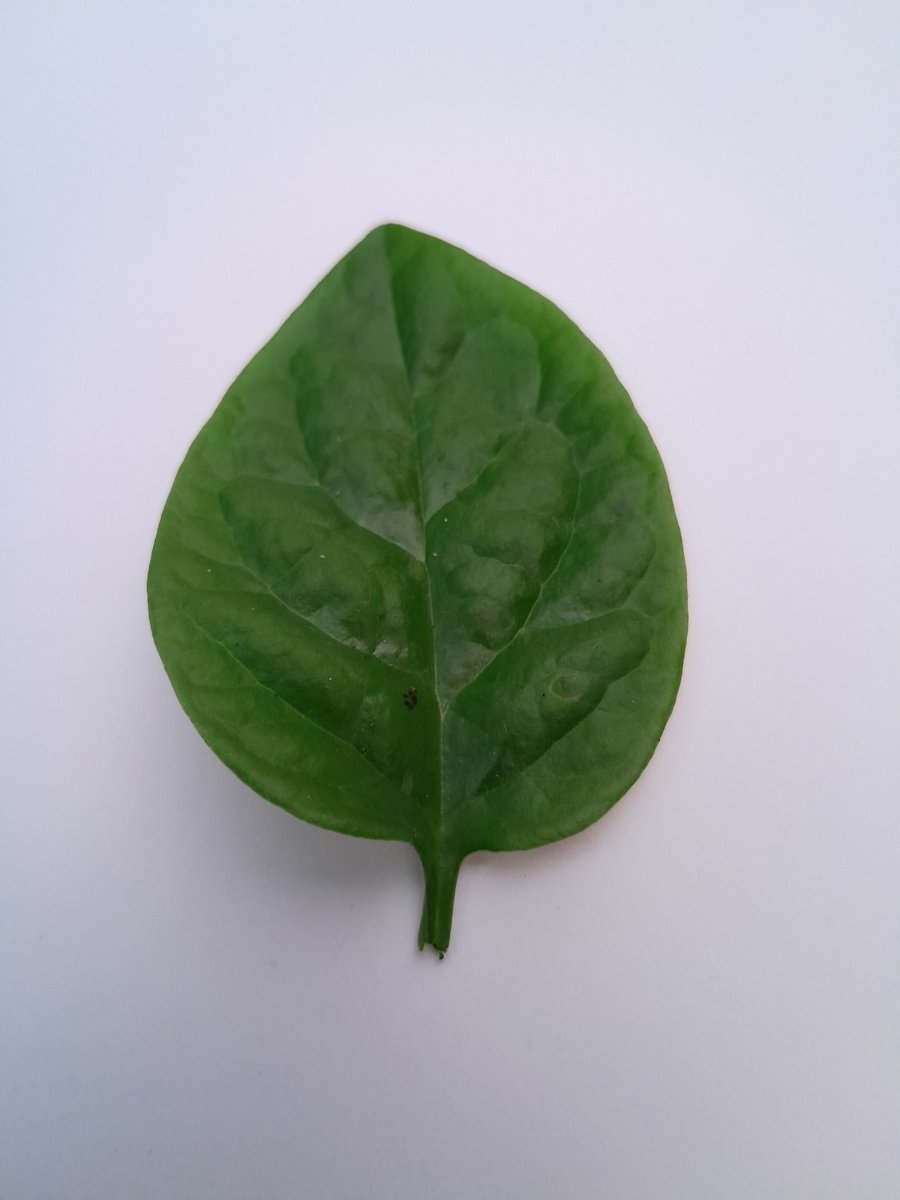
Label: Healthy-Leaf